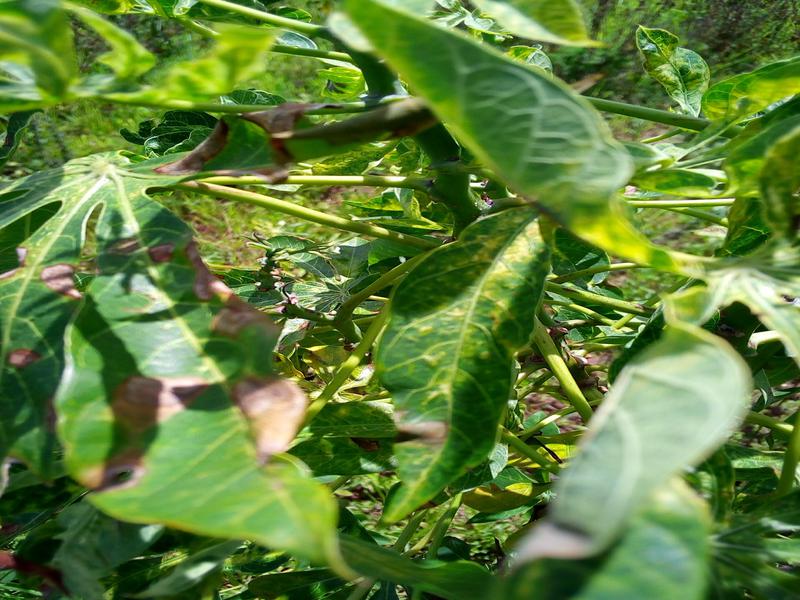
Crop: cassava
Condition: green_mottle